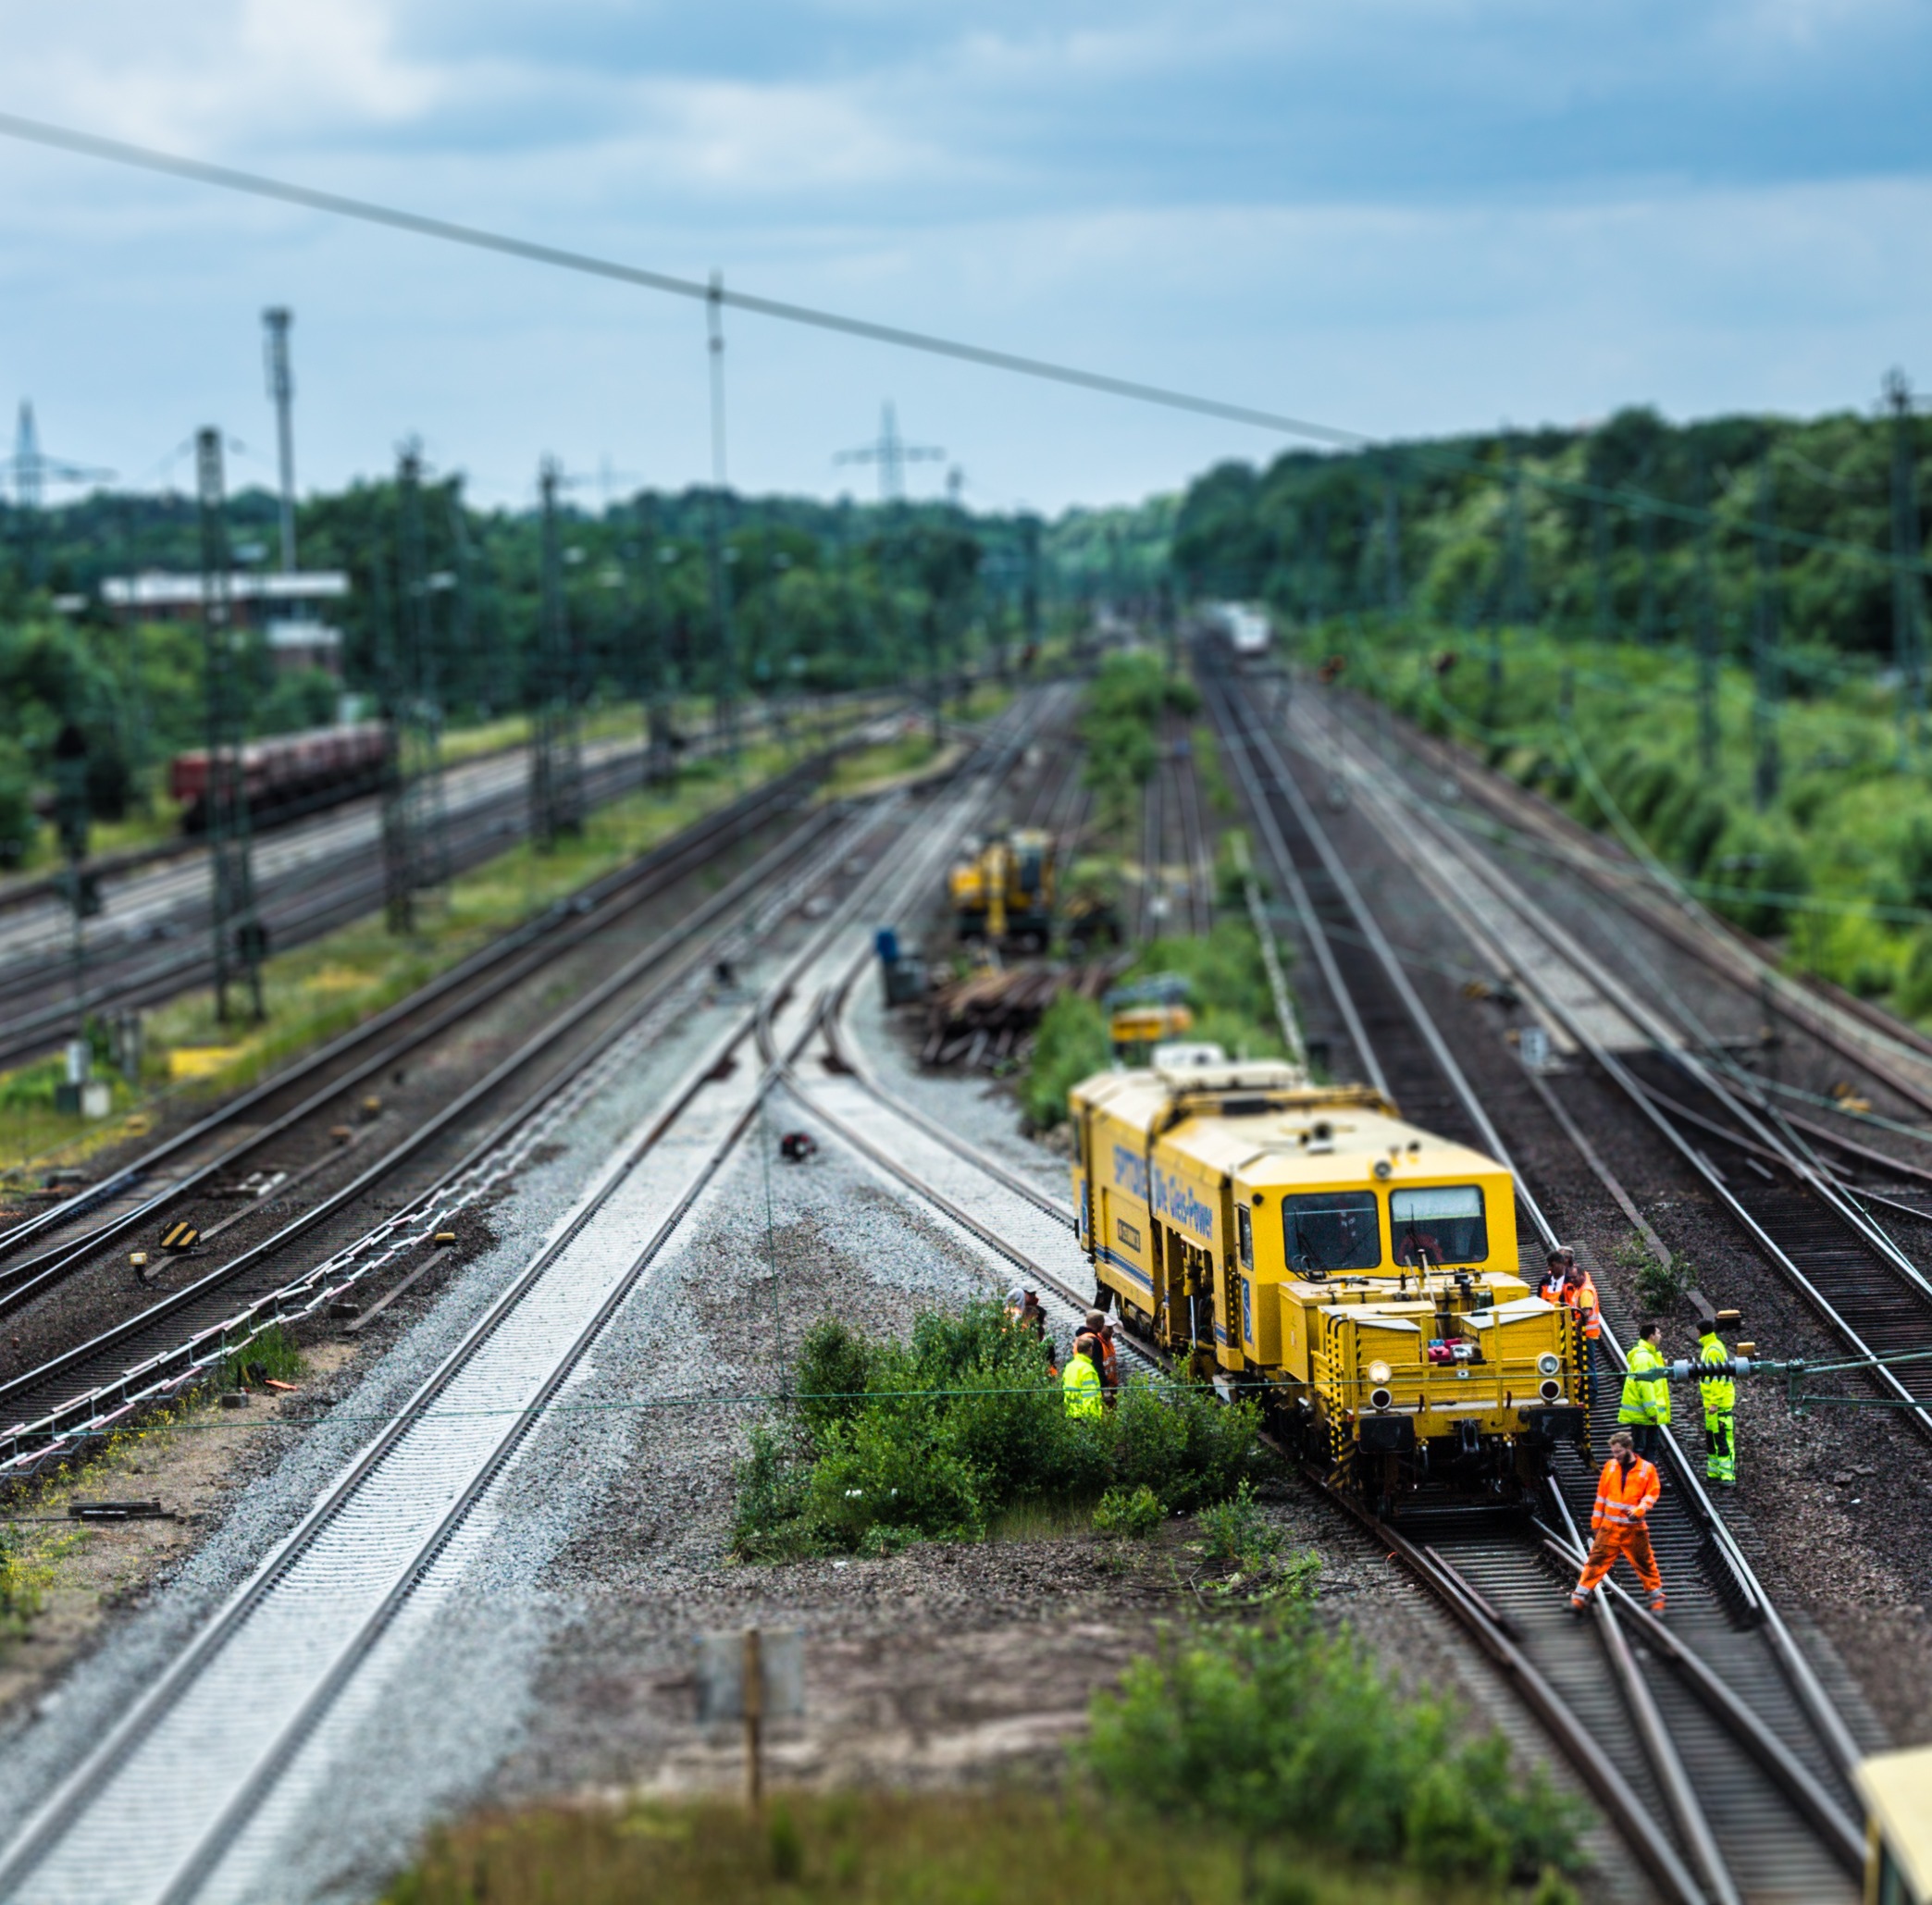
track, railway, highway, train, transport, vehicle, industry, business, profession, lane, public transport, locomotive, seemed, economy, junction, workplace, rail transport, the train, rolling stock, high speed rail